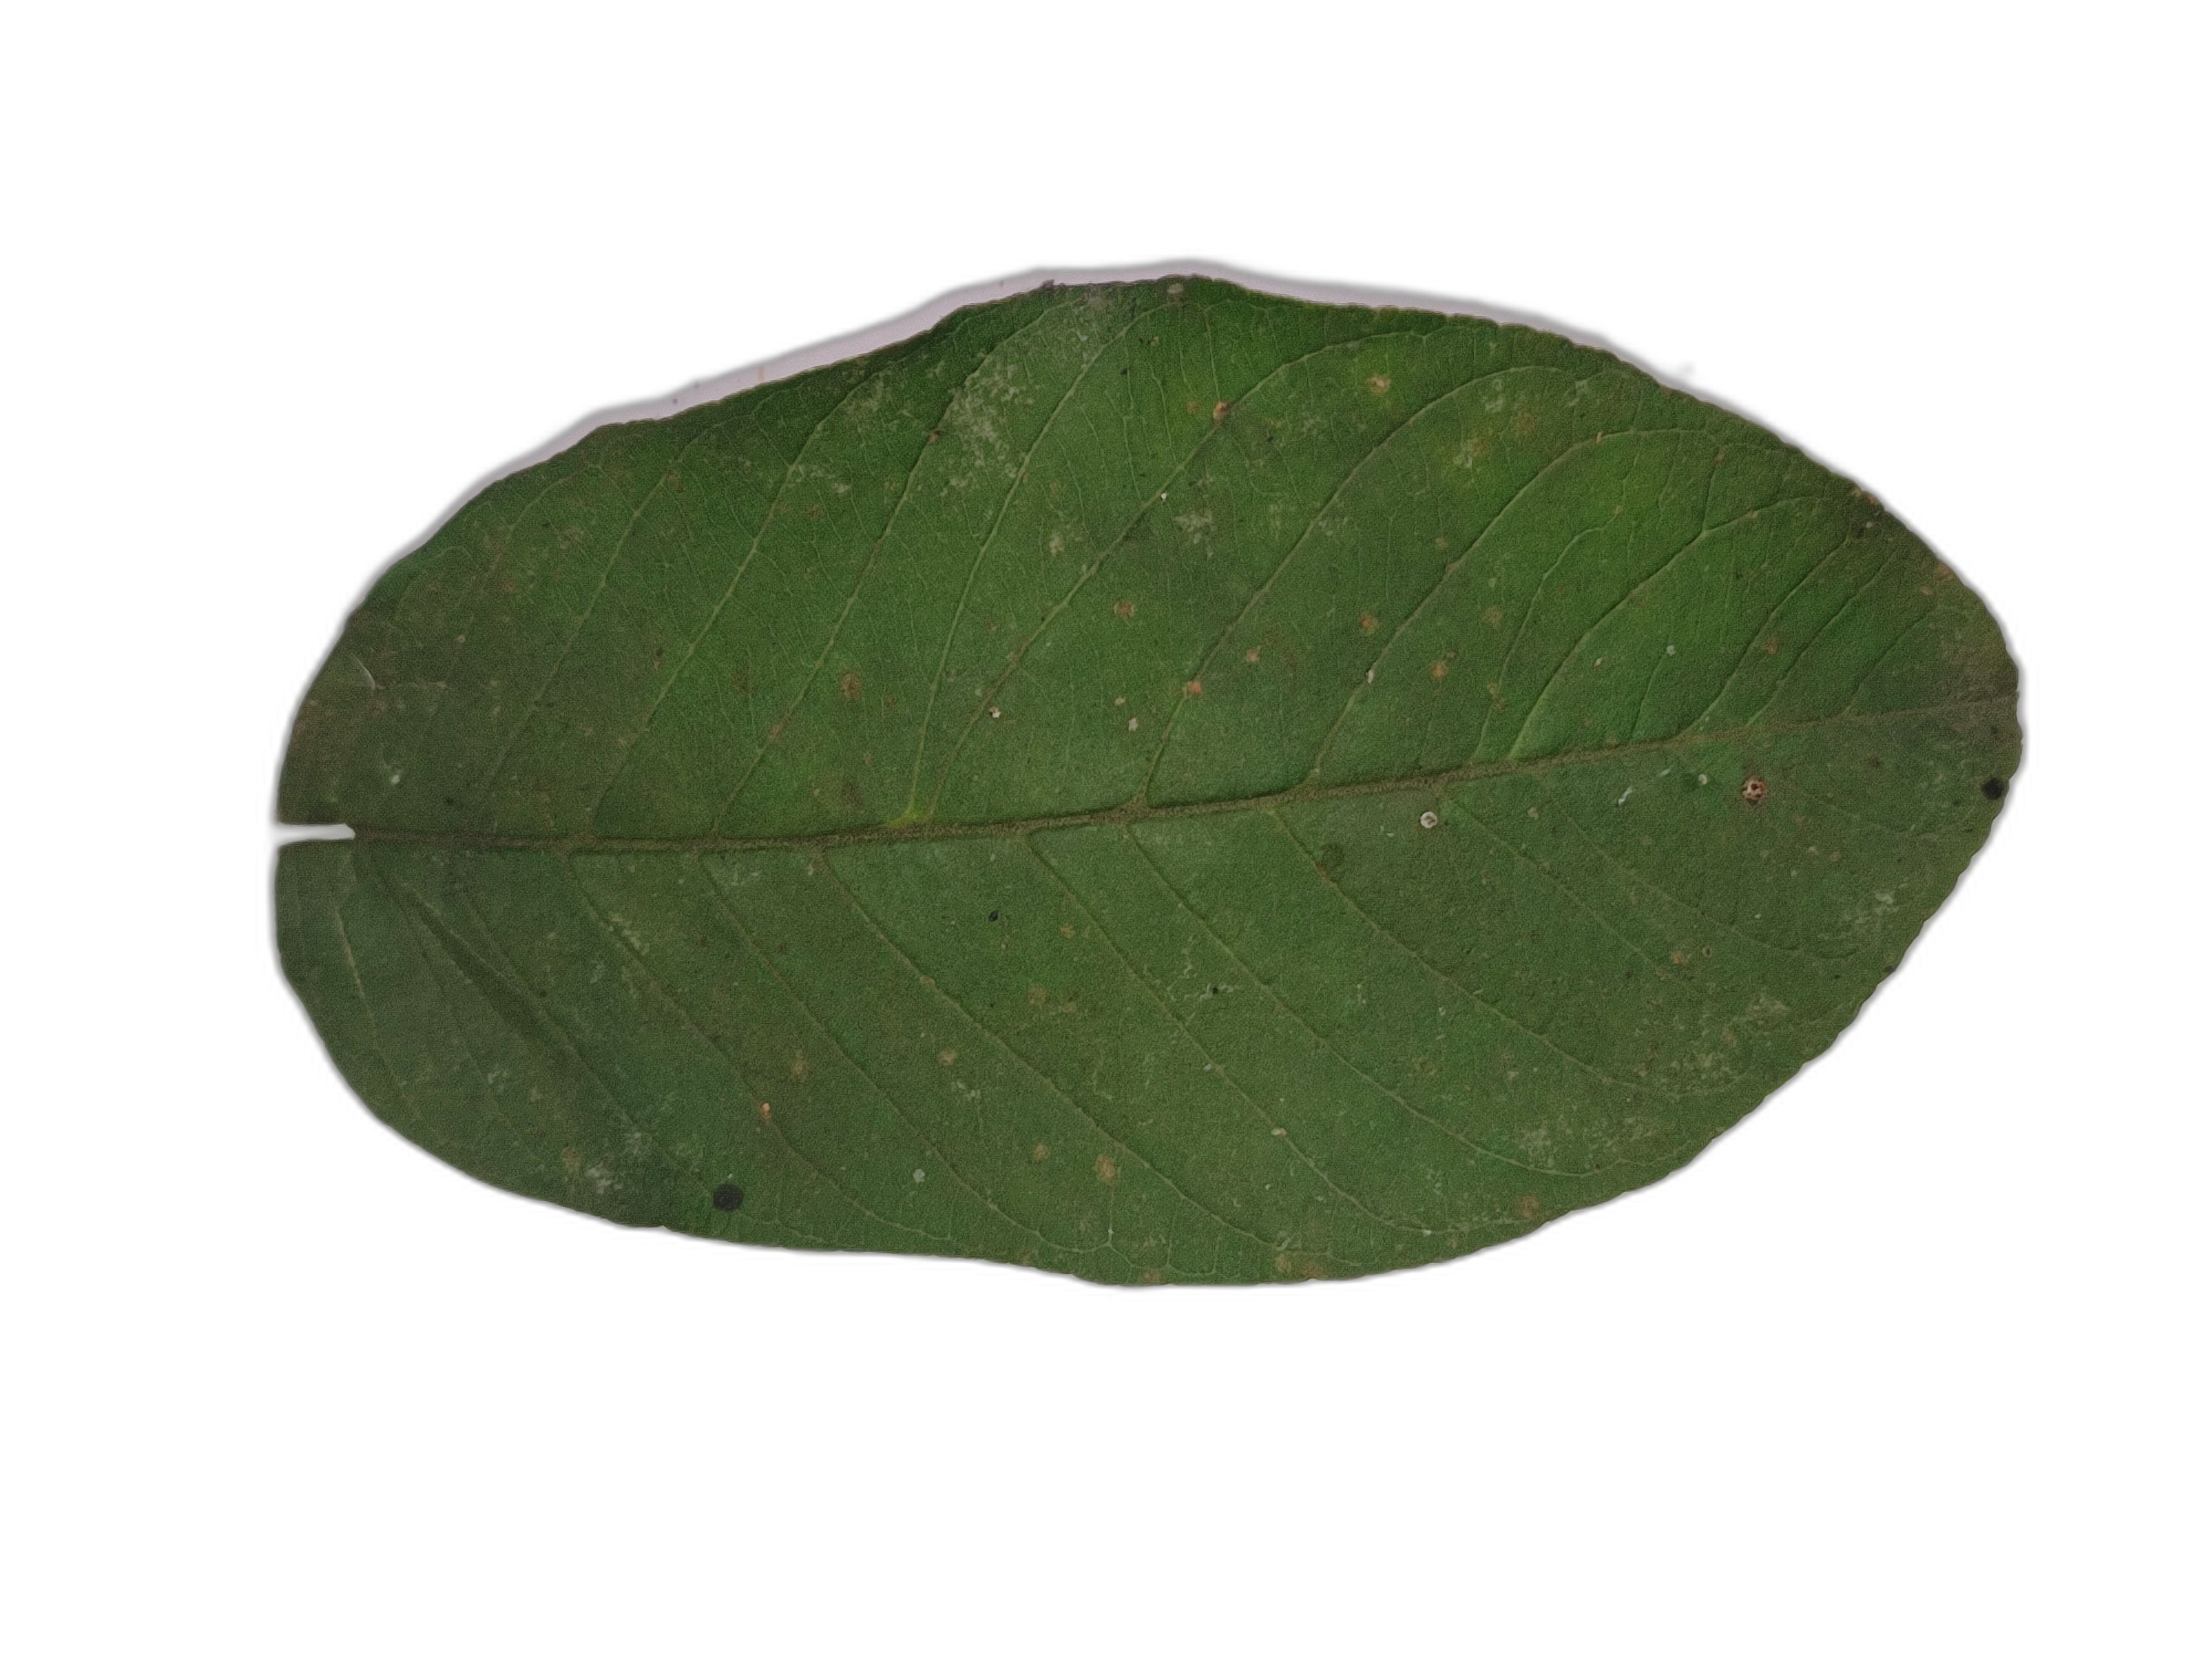
Plant part: leaf
Disease: Healthy